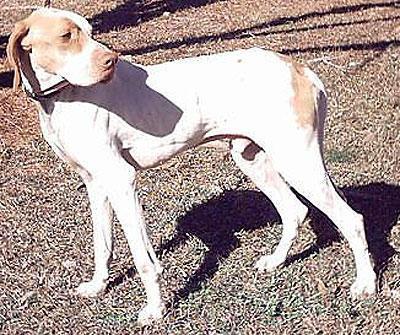
English_foxhound